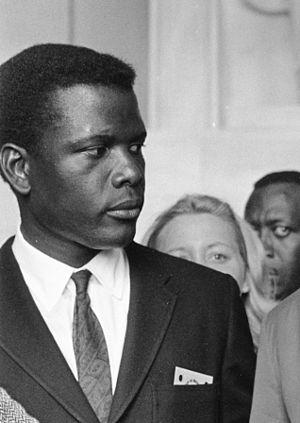
Sidney Poitier est un acteur et réalisateur américano-bahaméen et un ambassadeur des Bahamas, né le 20 février 1927 à Miami. Fait chevalier-commandeur de l'ordre de l'Empire britannique en 1974, il est le premier acteur noir et le premier bahaméen à recevoir l'Oscar du meilleur acteur, en 1964, pour Le Lys des champs.
L’AFI's 100 Years… 100 Stars est une liste de 50 acteurs et actrices de légende du cinéma américain ayant fait leurs débuts au cinéma avant 1950 ou qui sont morts avant la création de cette liste. Cette liste a été dévoilée par l'American Film Institute le 16 juin 1999 sur CBS.
Les Afro-Américains, sont le groupe ethnique formé par les citoyens des États-Unis d’ascendance totale ou partielle d'Afrique subsaharienne. La grande majorité des Afro-Américains sont des descendants d'esclaves déportés entre 1619 et 1810.